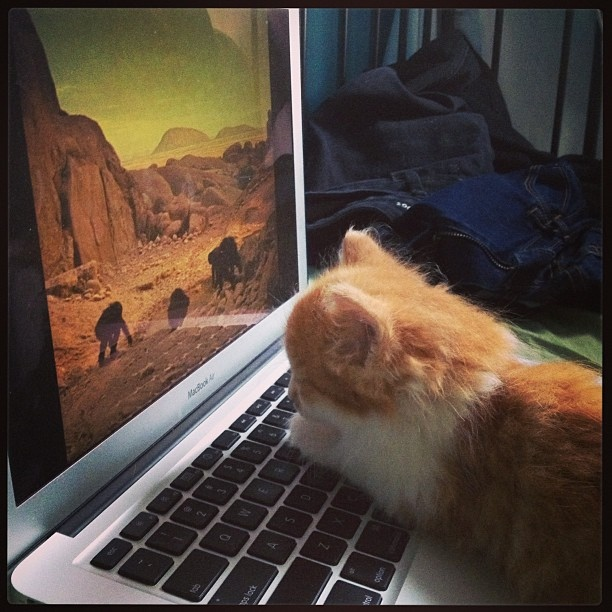
A kitten is sleeping on a laptop displaying a scene with chimps.
A kitten is laying on a laptop watching a video.
An orange and white kitten resting on top of a computer keyboard.
an orange and white kitten is laying on a laptop
An orange and white cat laying on top of a computer on a desk.